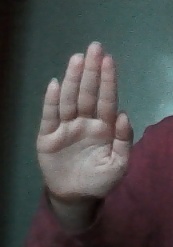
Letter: seen